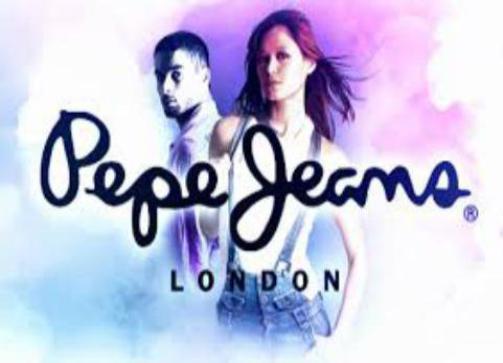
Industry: Clothes